Swatragh

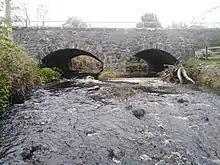
Swatragh Bridge Over The Knockoneil River tributary to the Clady

Swatragh's name in Irish, "an Suaitreach", is derived from a shortened form of "Baile an tSuaitrigh" meaning "townland of the billeted soldier".